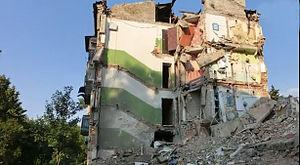
Irina Dovgan, née le 25 janvier 1962, est une esthéticienne ukrainienne devenue célèbre fin 2014 à cause d'un cliché d'elle prise par le photographe Mauricio Lima du New York Times.